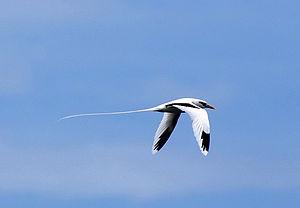
Phaéton à bec jaune, Paille en queue bec jaune (Phaethon lepturus), Réunion
La Petite Île est un îlot de l'océan Indien situé à proximité immédiate de la côte méridionale de l'île de La Réunion, un département d'outre-mer français dont elle dépend.
Les Phaethontiformes sont un ordre d'oiseaux de mer dont les espèces encore vivantes appartiennent au genre Phaethon.